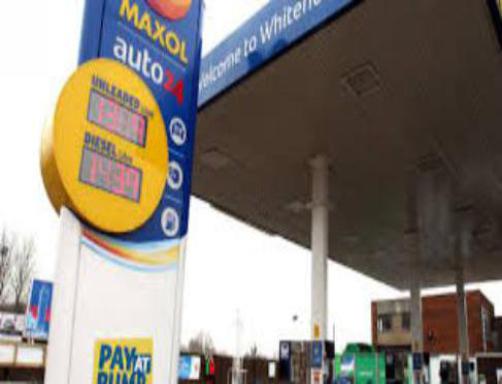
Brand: maxol
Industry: Others